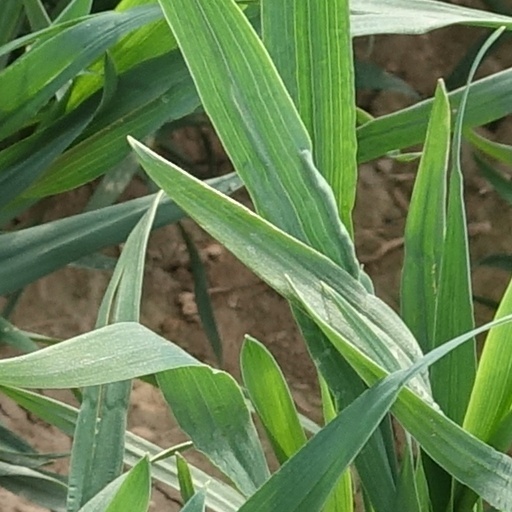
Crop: wheat